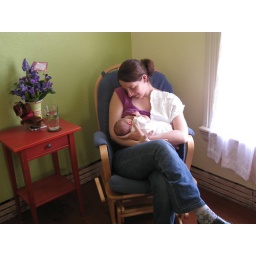
Mom and Isaac in the rocking chair by the window in Isaac's room. Flowers on the table from the Poli family.